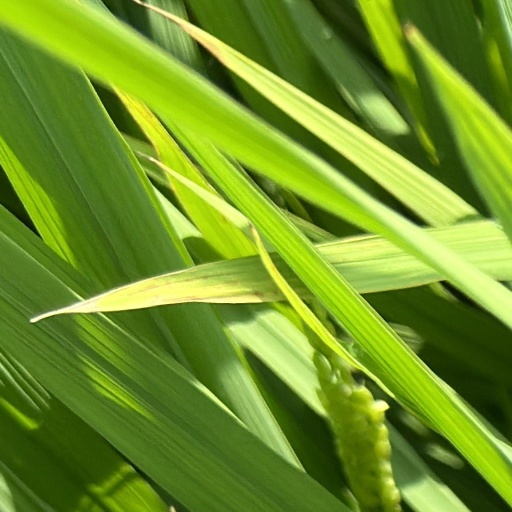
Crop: rice